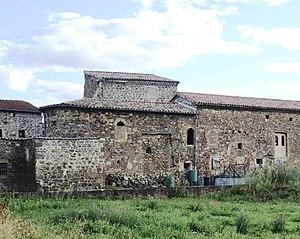
Bogy détail
Bogy est une commune française, située dans le département de l'Ardèche en région Auvergne-Rhône-Alpes.
L'église Saint-Blaise est érigée dans la commune de Bogy, département de l'Ardèche en région Auvergne-Rhône-Alpes. L'édifice situé au centre du village et dépend de la paroisse catholique Saint-Christophe-lès-Annonay. Son architecture est de style néoroman.